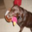
Label: dog